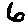
Label: 6